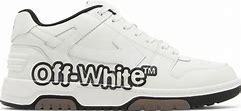
Brand: Off-White
Model: Off Out Of Office